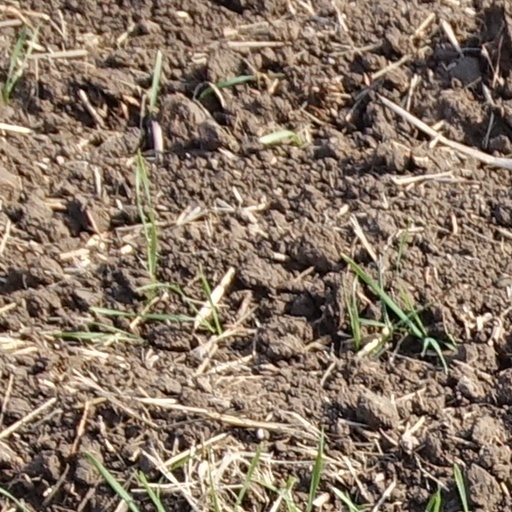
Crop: wheat